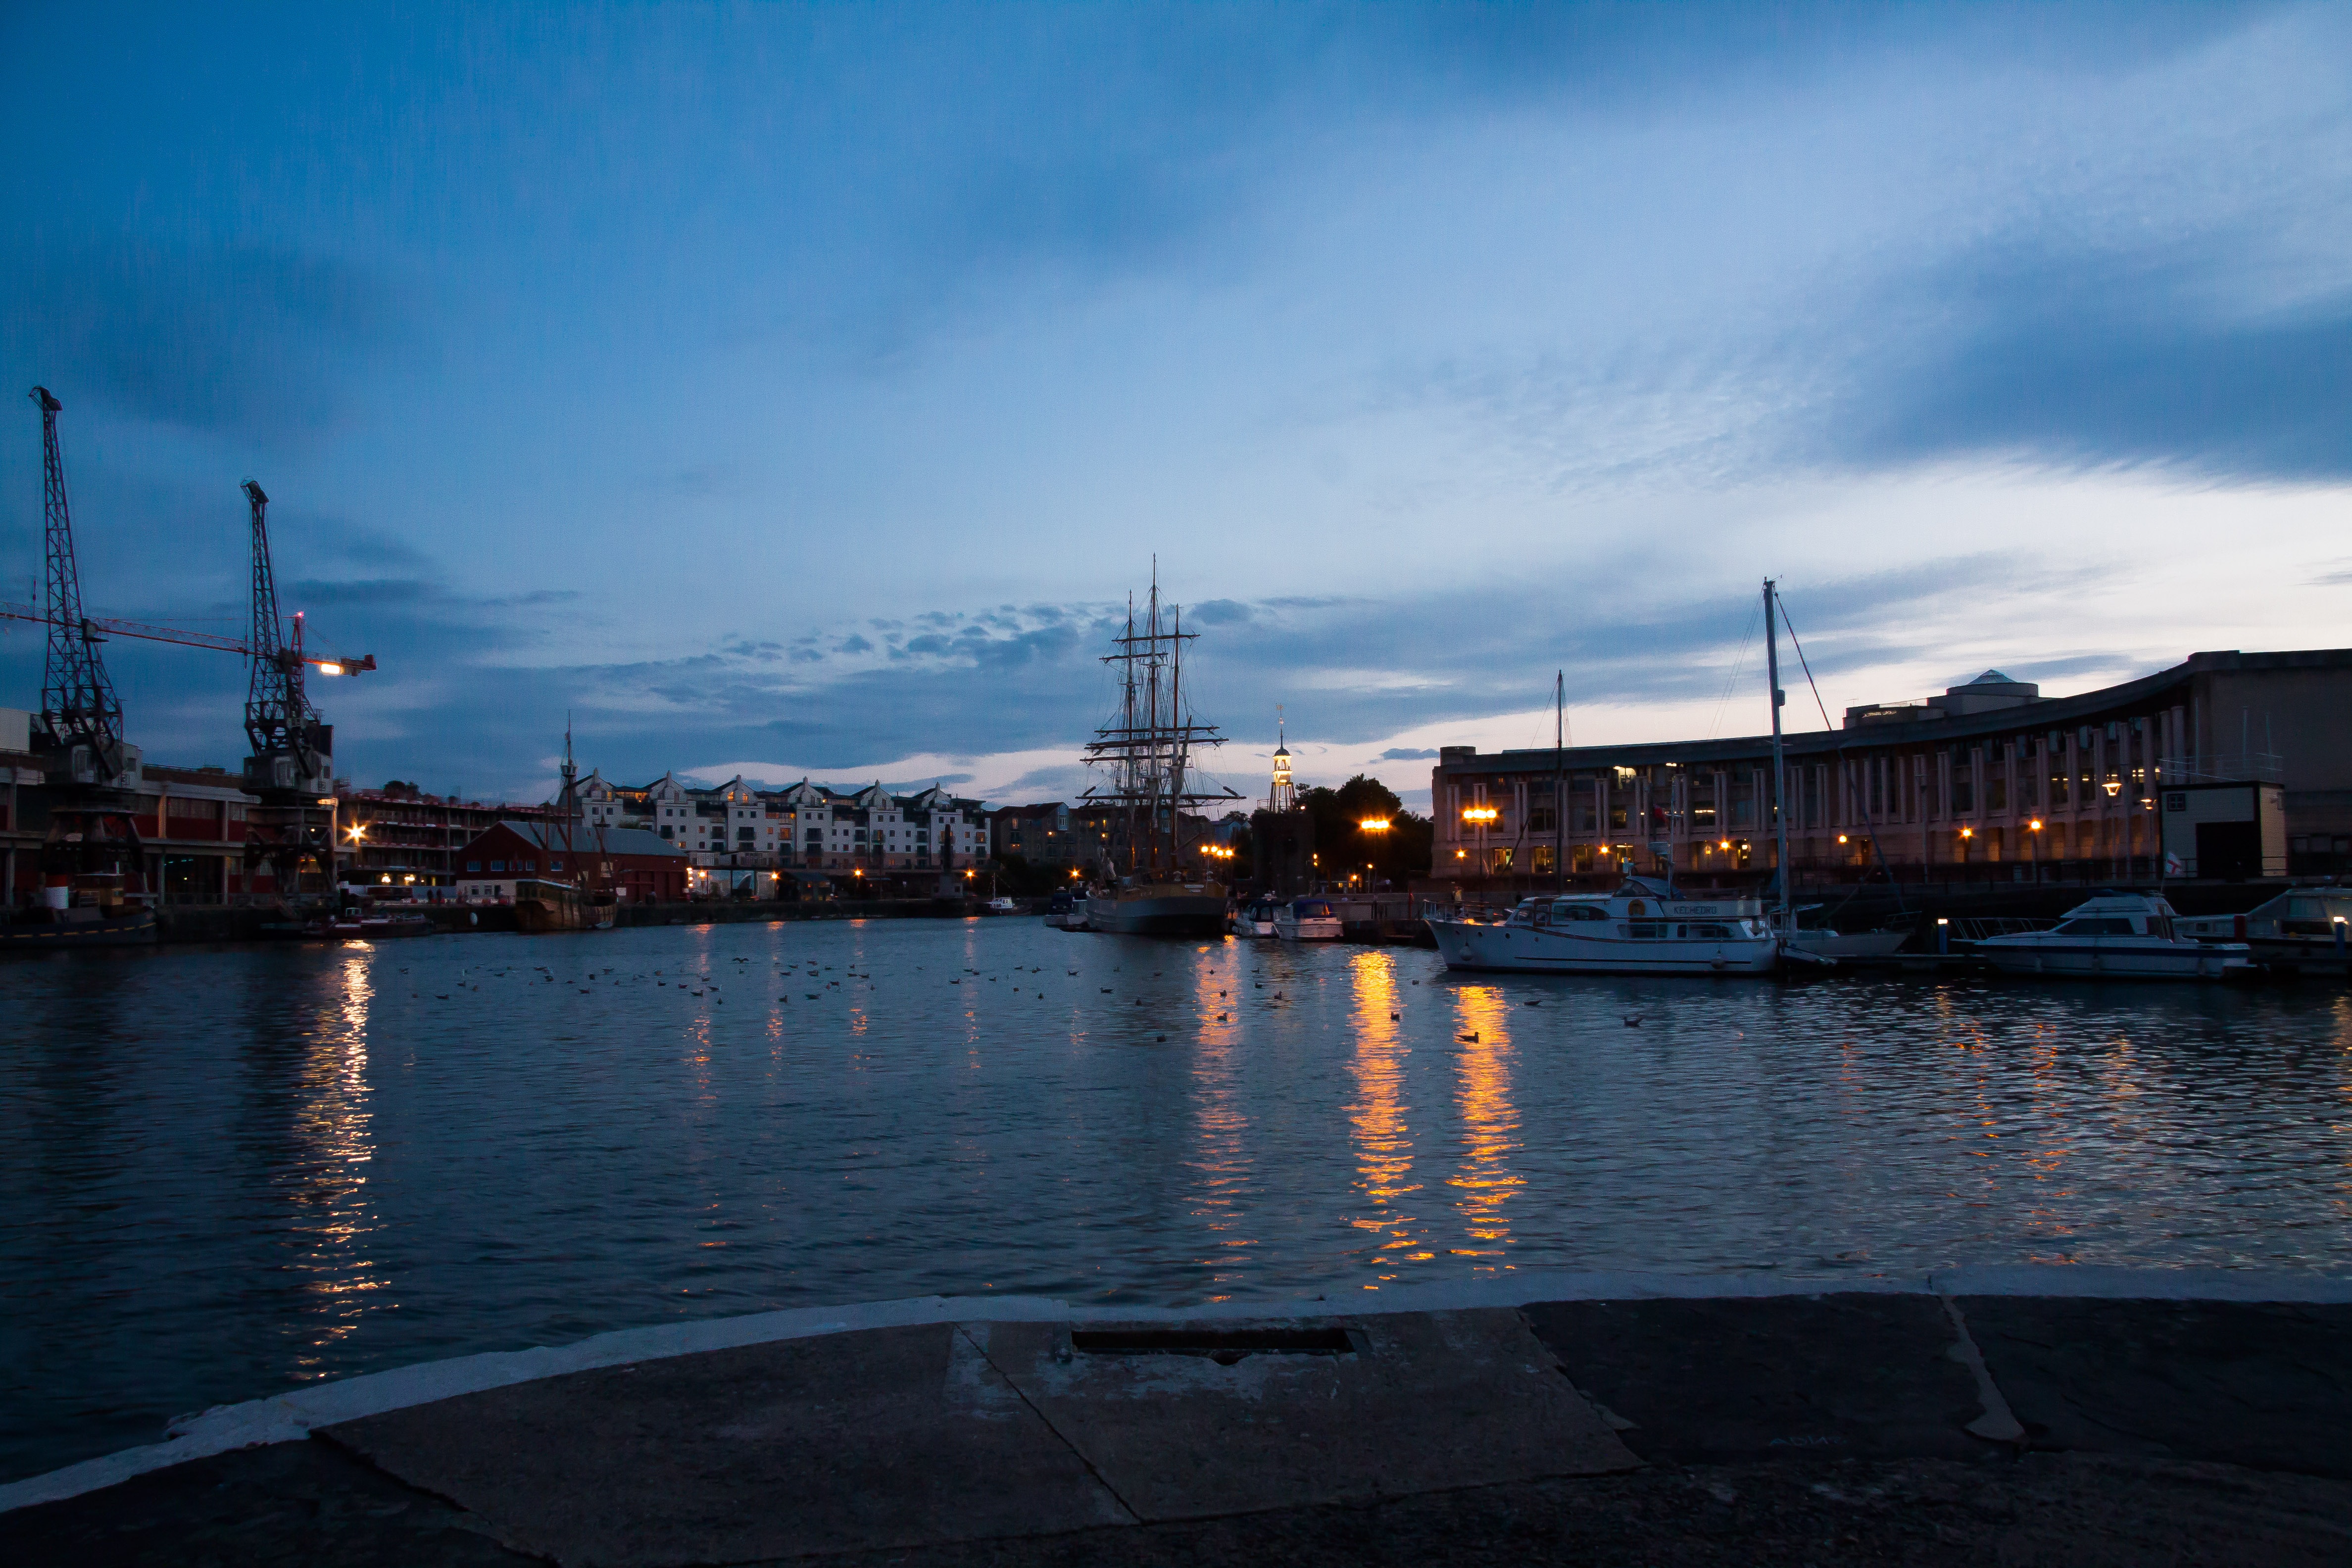
sea, water, horizon, dock, sunset, boat, skyline, morning, city, river, ship, cityscape, dusk, evening, reflection, vehicle, bay, harbor, industry, marina, port, waterway, clouds, cranes, shipping, abendstimmung, mirroring